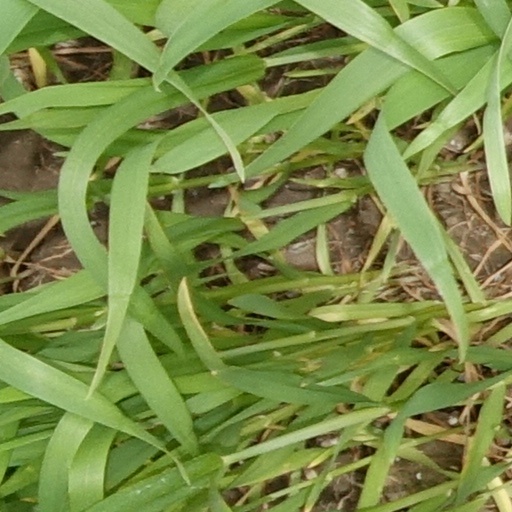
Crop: wheat